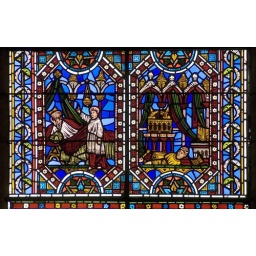
This panel depicts the boy Samuel in the Temple with the sleeping Eli and Eli interpreting the call from God (I Samuel ch 3).